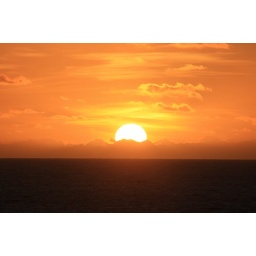
I took this photo from the balcony of the ship we were on in the South Pacific in 2010. Beautiful.